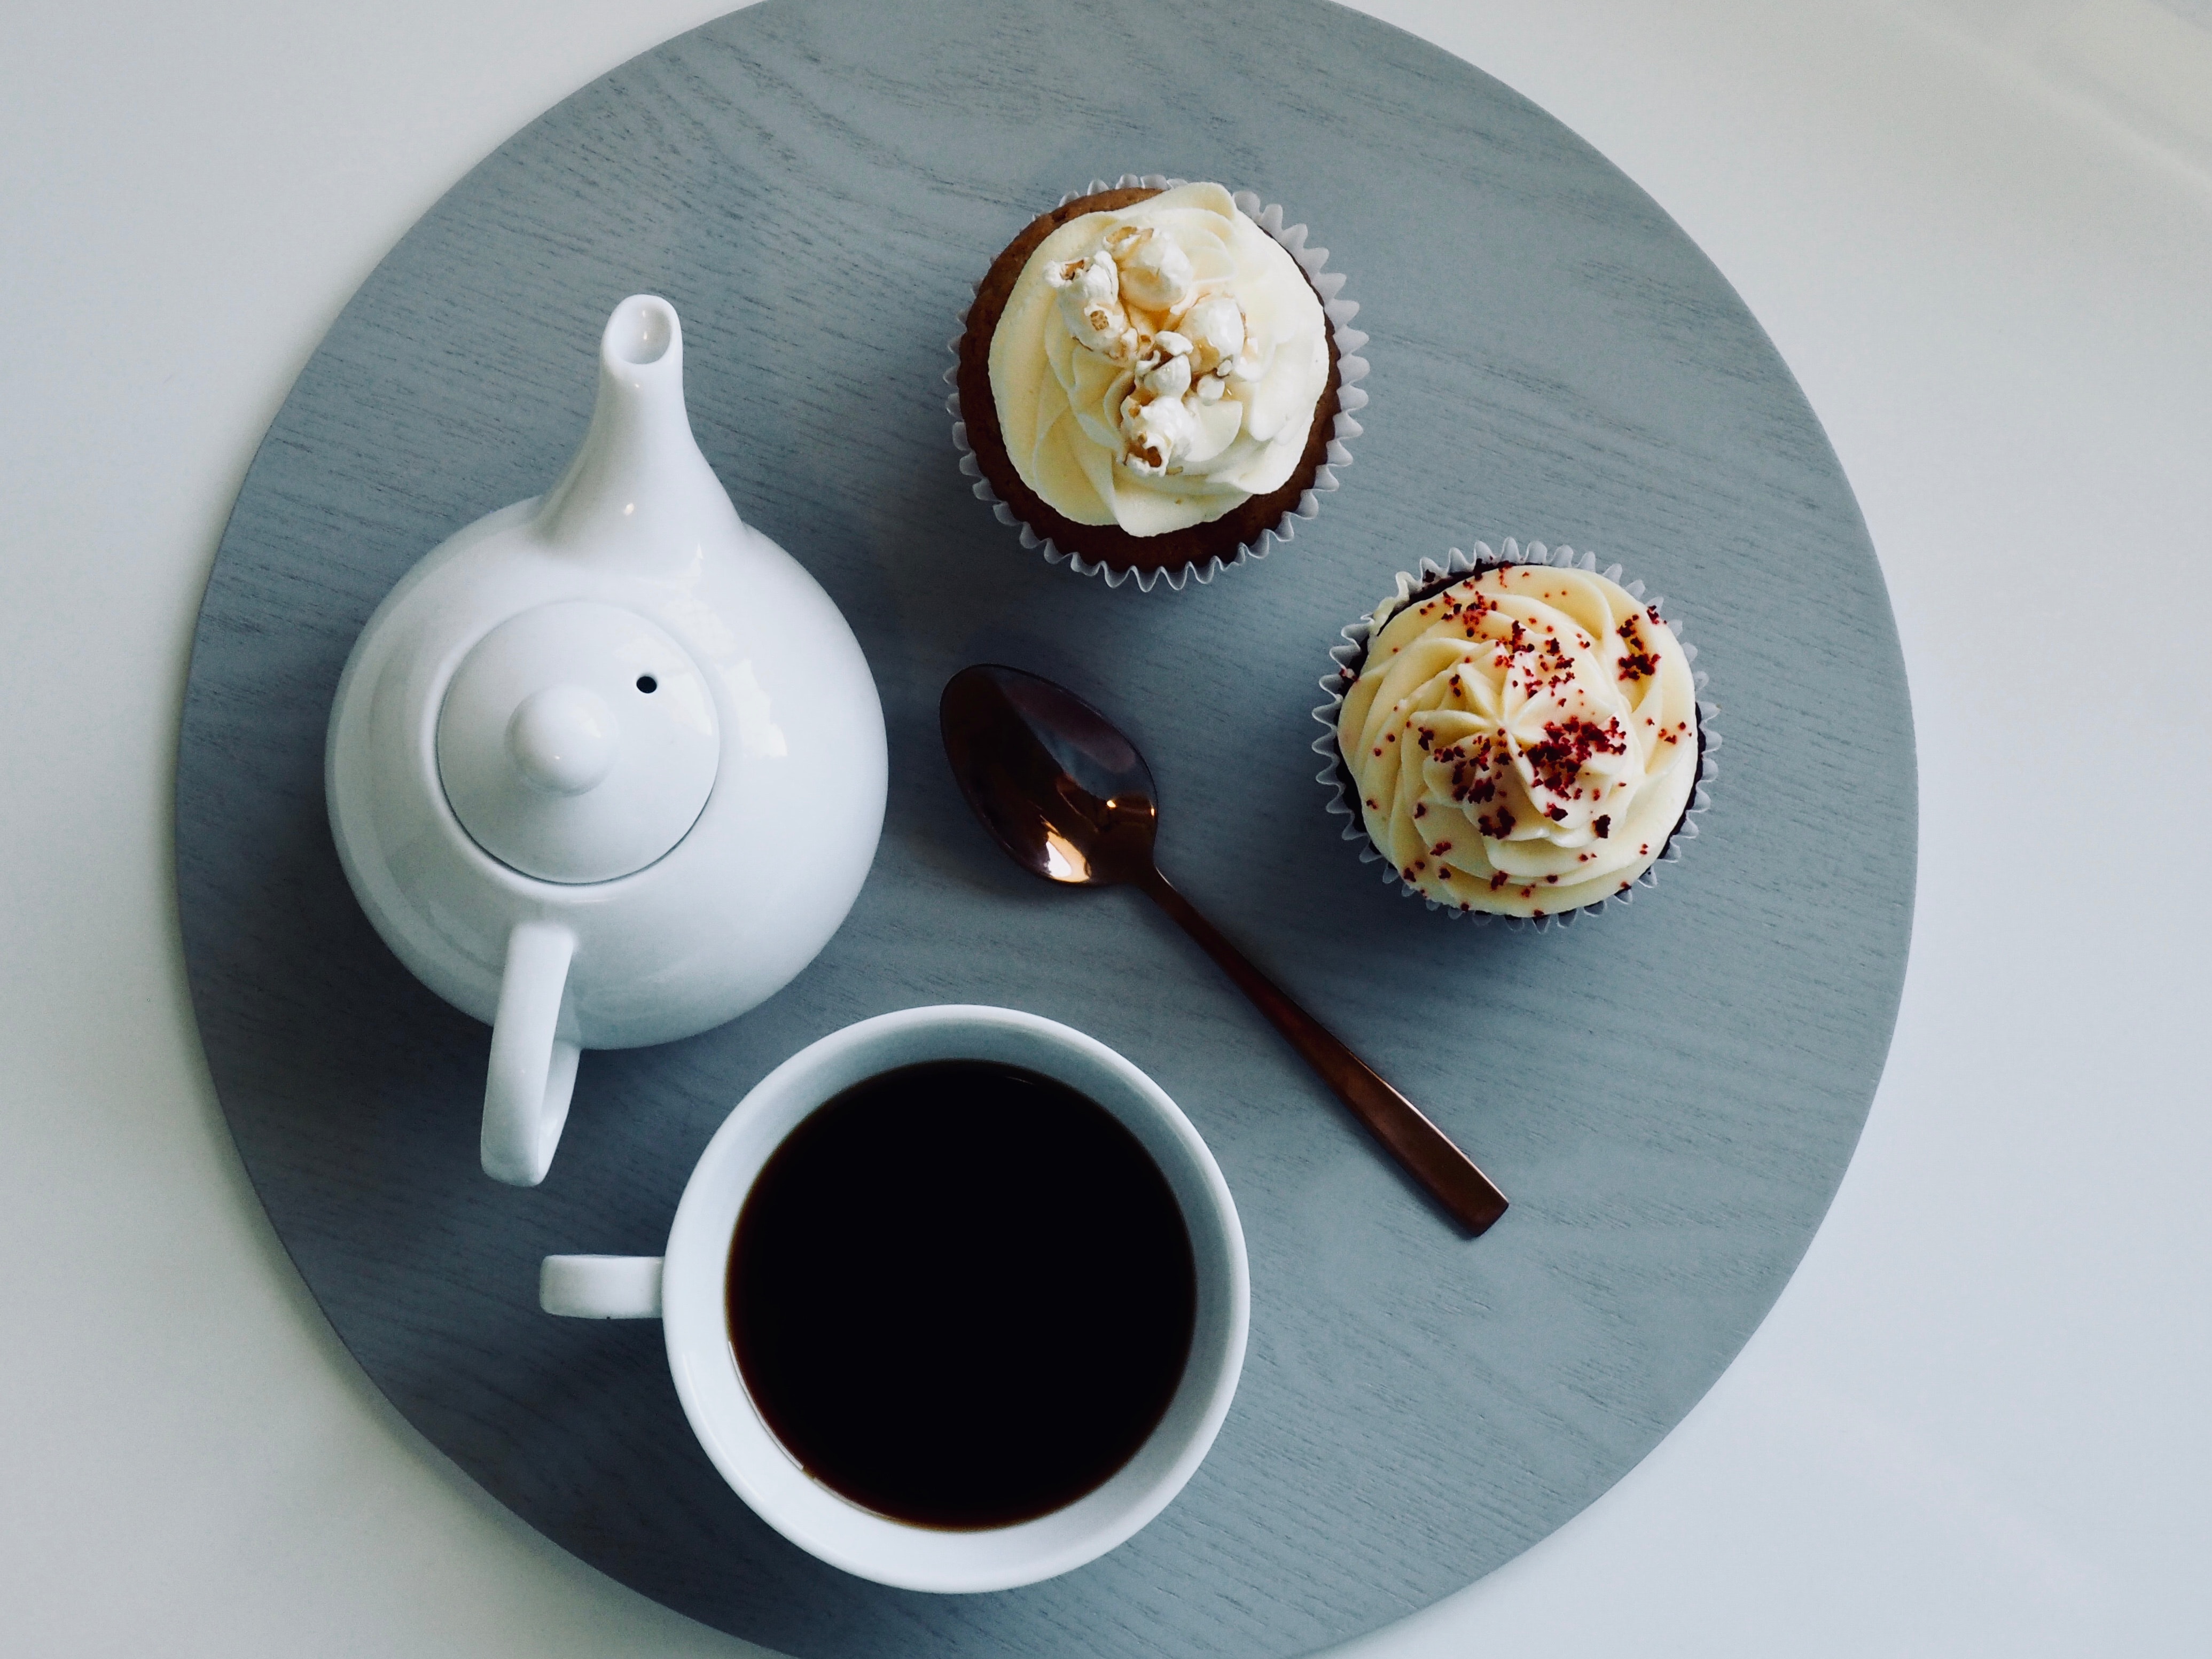
food, dish, plate, dishware, cuisine, dessert, ingredient, breakfast, tableware, saucer, serveware, brunch